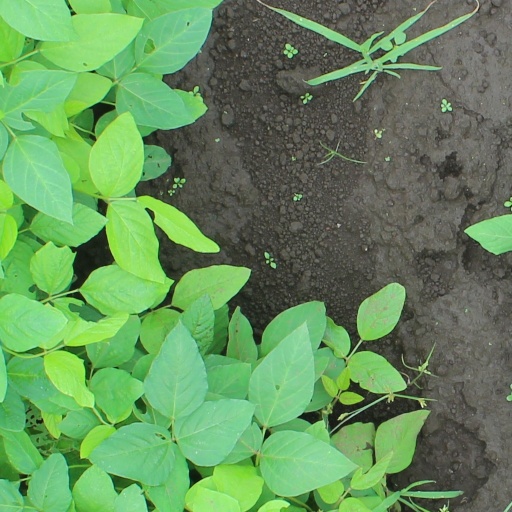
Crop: soybean